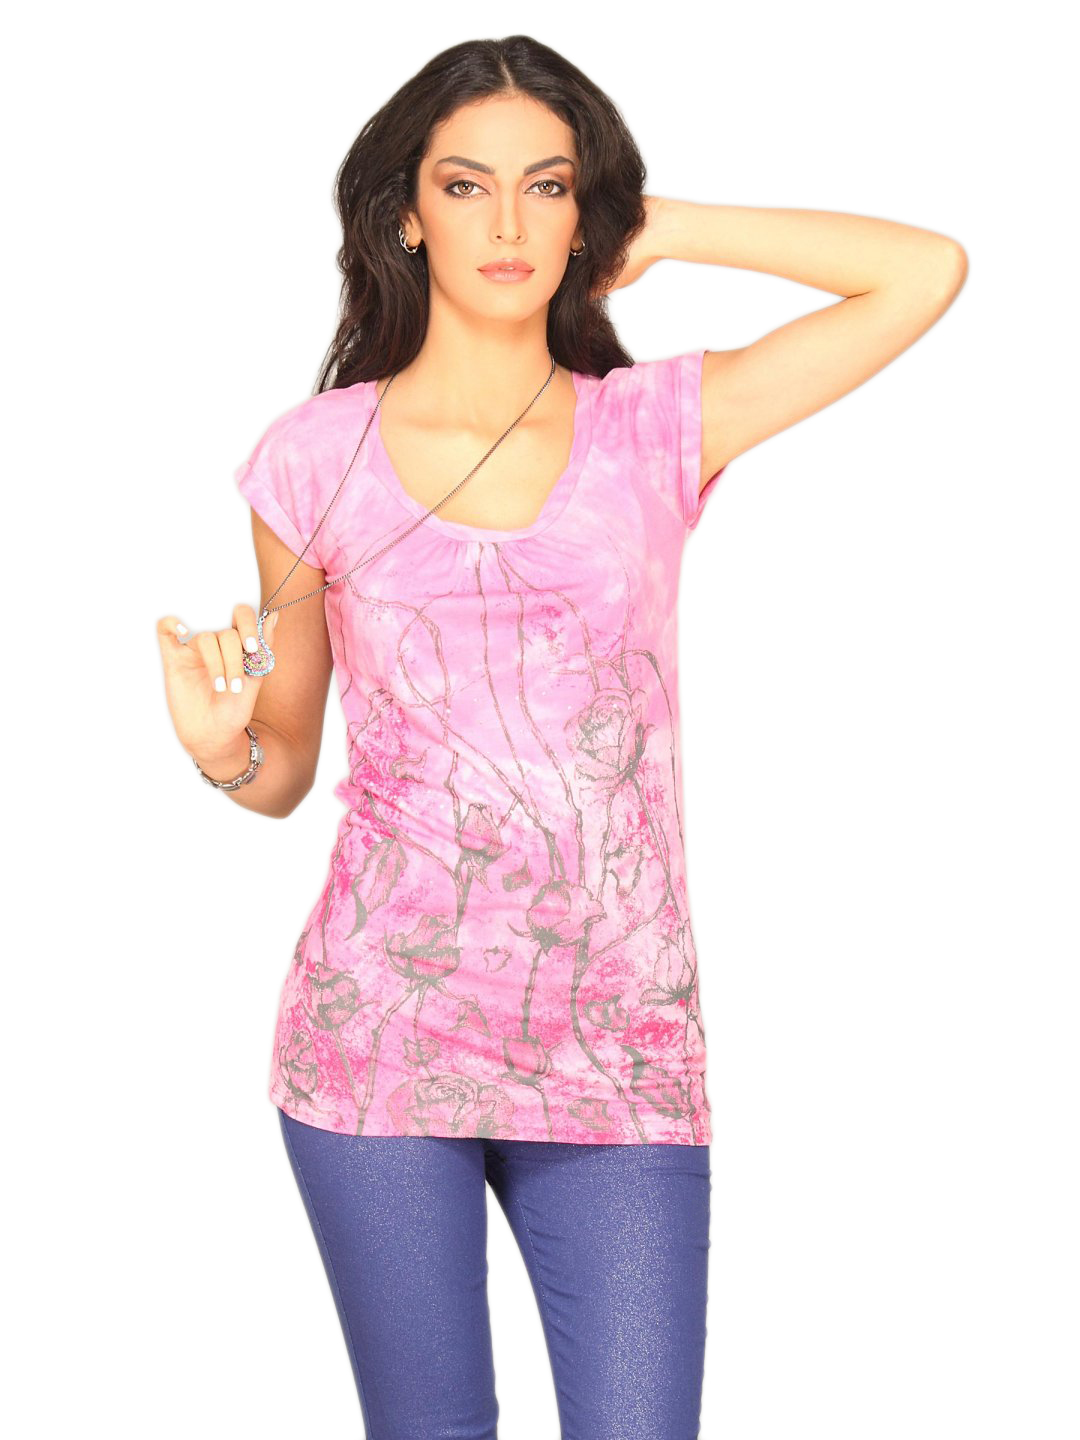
Jealous 21 Women Pink Graphic Top
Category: Apparel / Topwear / Tops
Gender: Women
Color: Pink
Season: Summer 2011
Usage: Casual